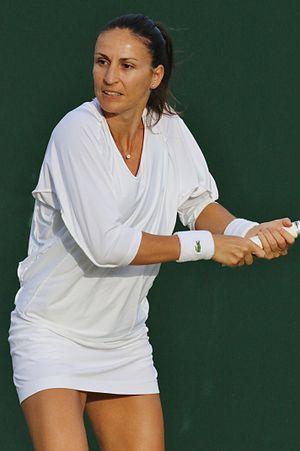
Arantxa Parra Santonja, née le 9 novembre 1982 à Valence, est une joueuse de tennis espagnole, professionnelle depuis 2000.